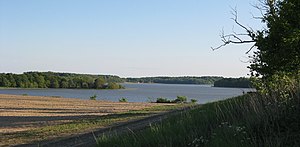
Børringesøen
Børringesøen fra Dronning Margrethe Vold
Børringesøen er en sø i det sydlige Skåne i kommunerne Svedala og Trelleborg. Søen har et areal på 295 hektar og ligger 49 meter over havet. Den har blandt andet tilløb fra Fjällfotasjön og Havgårdssjön. Ved søen ligger Børringe Kloster og Lindholm Slot med Dronning Margrethe Vold.